Richard Way

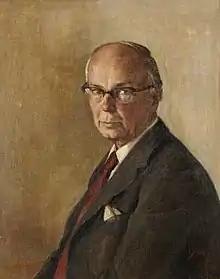
Sir Richard Way

Sir Richard George Kitchener Way (15 September 1914 – 2 October 1998), commonly known as Sam Way, was a British civil servant, Chairman of London Transport and Principal of King's College London.